Nes Church, Ørland

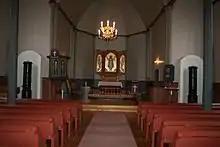
View of the interior

The earliest existing historical records of the church date back to the year 1520, but the church was not new that year. The original stave church at Nes was dedicated to Saint Andrew and it was located about southwest of the present-day church site. The church may have been first built during the 14th century. In 1625 and again 1633, the desire to build a new church was expressed by the congregation, but each time it was denied. During the 1670s, the old building taken down and moved about to the west-southwest to a better location. There, it was rebuilt (and extensively repaired, presumably with a lot of replacement of materials). In 1688, the church got a new roof and a new bell tower. Again, during the 1720s, the church was extensively repaired after being purchased by a private owner (the King of Denmark-Norway sold many churches in 1723 to help pay for the Great Northern War during the Norwegian church auction). In 1770, after being struck by lightning, the church burned to the ground. After removing the remains of the old church, a new church was built on the same location in 1774.